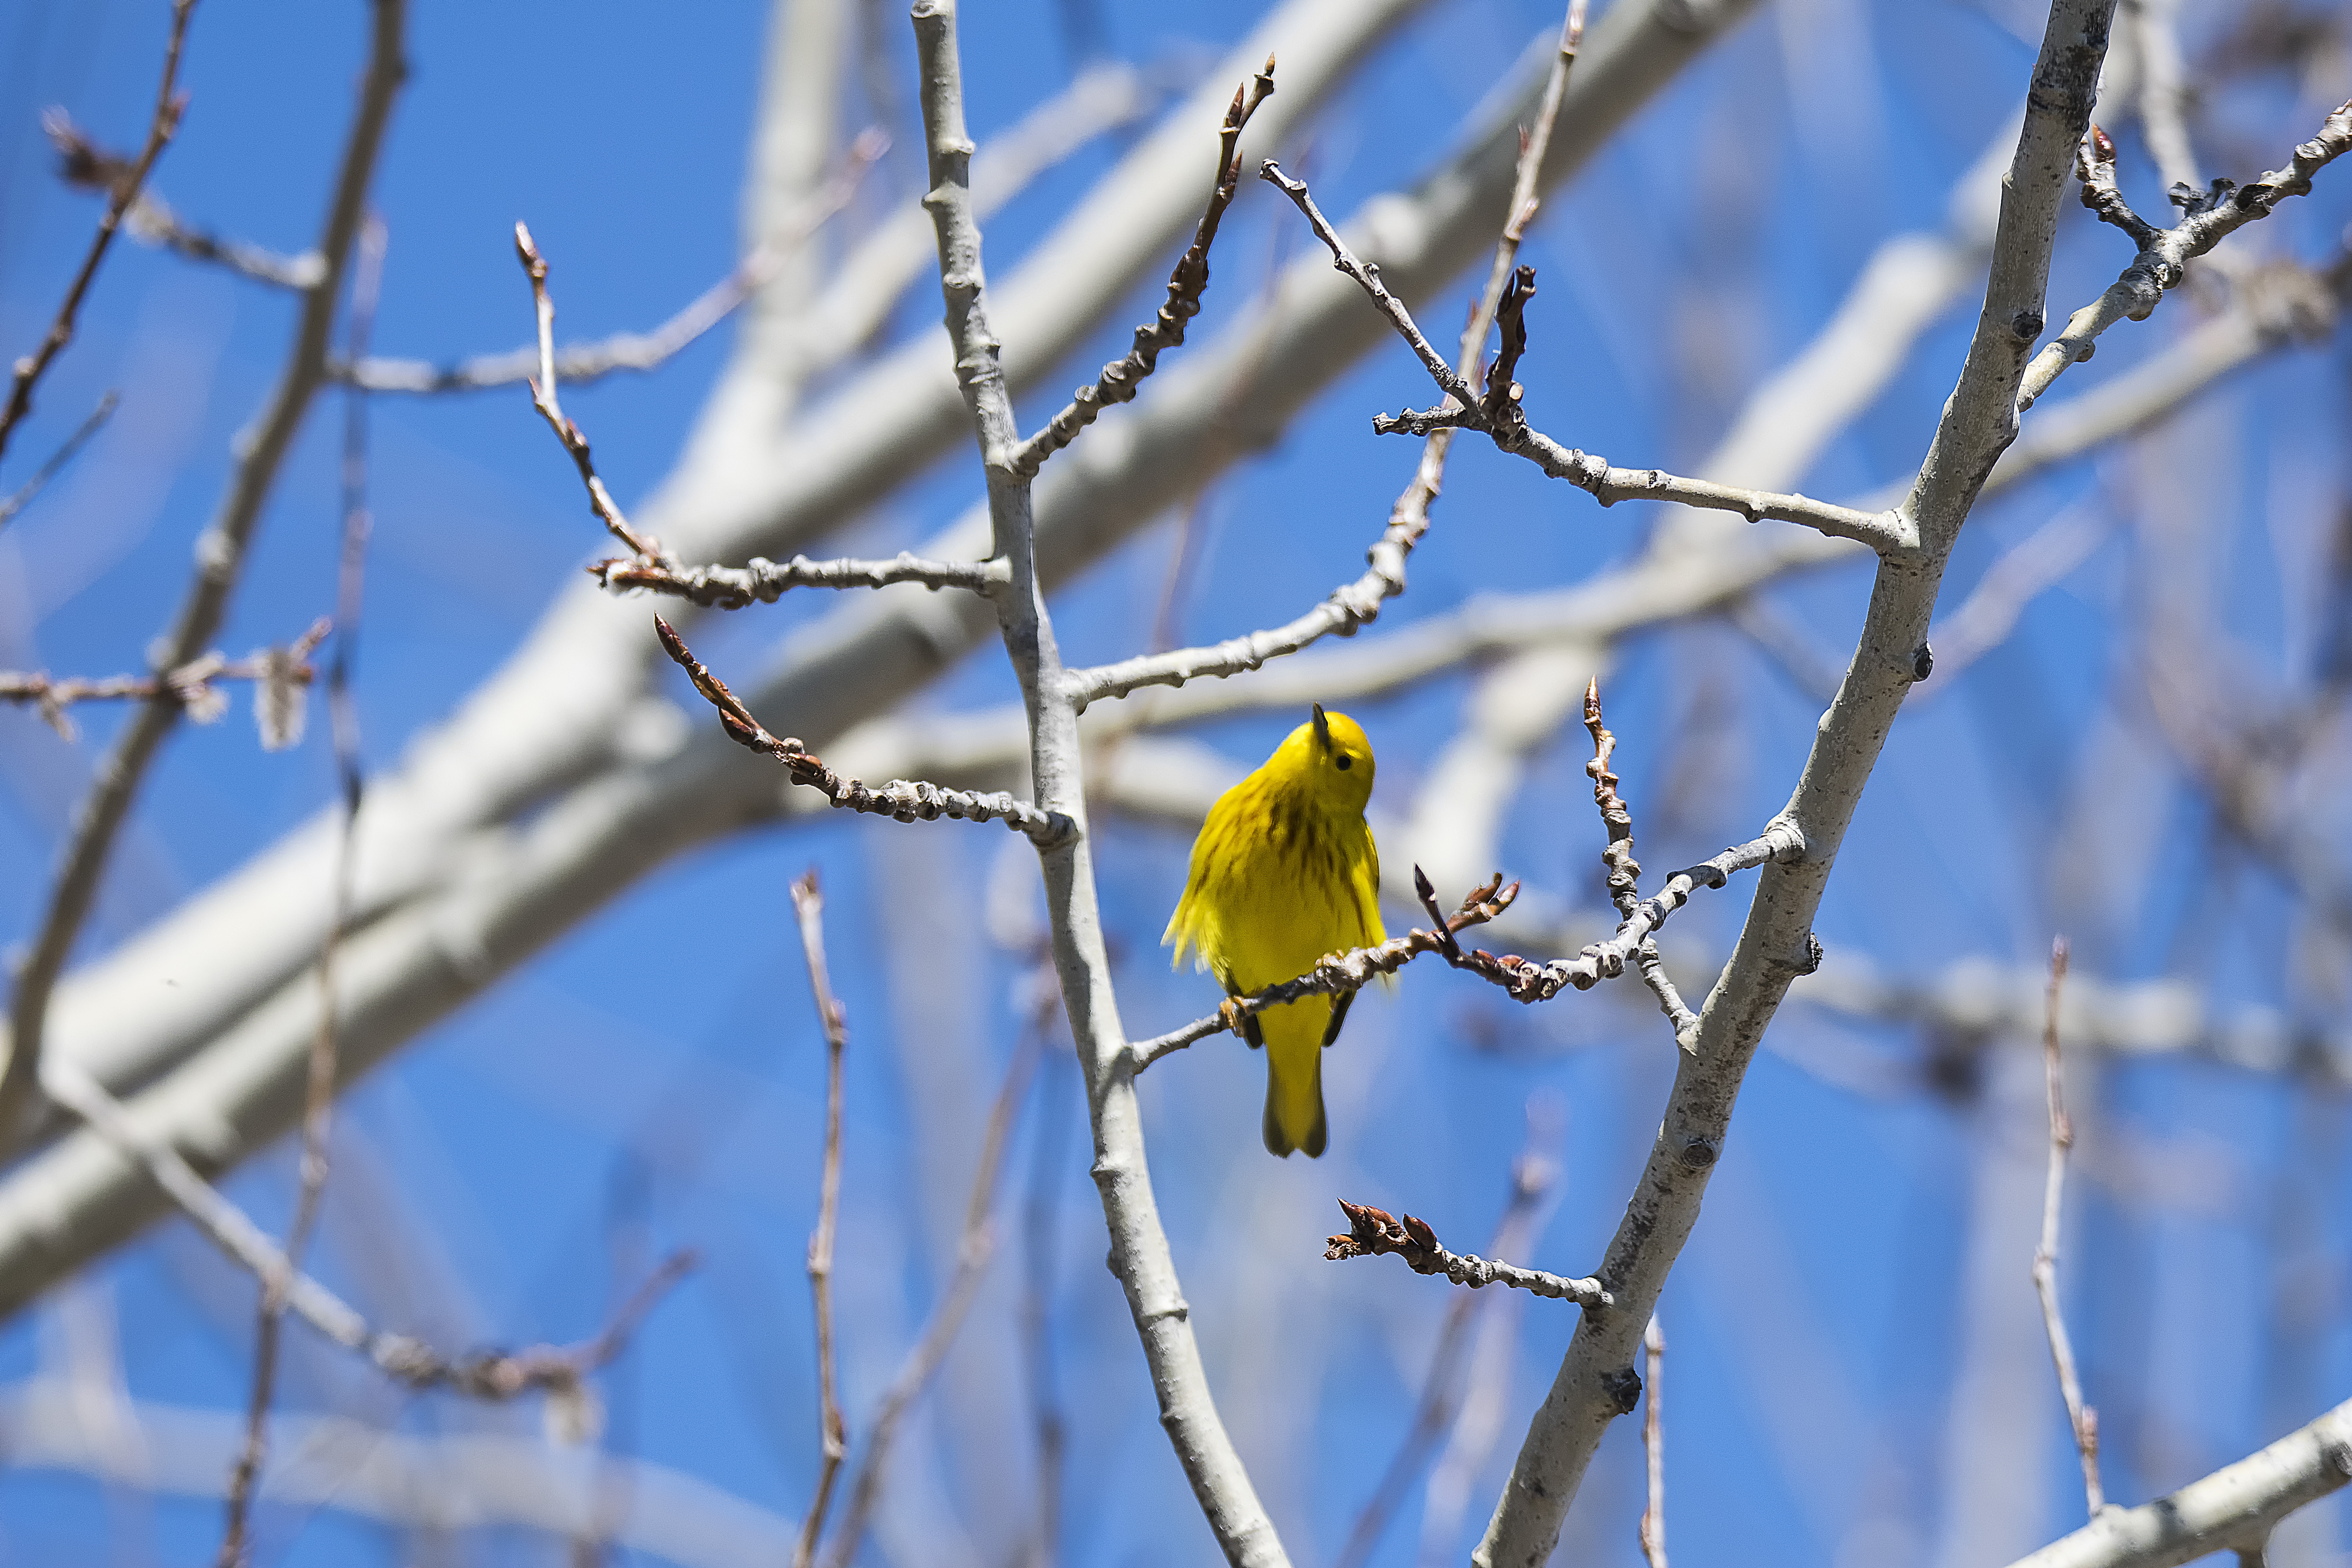
tree, nature, branch, blossom, snow, winter, bird, plant, sunlight, leaf, flower, frost, spring, blue, yellow, season, twig, canada, jaune, quebec, warbler, sherbrooke, oiseau, paruline, freezing, thorns spines and prickles, perching bird